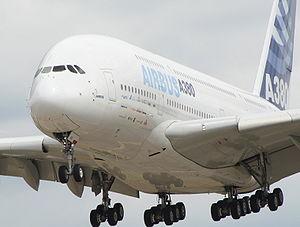
En France, Aerospace Valley est un pôle de compétitivité de portée mondiale fondé en 2005, centré géographiquement sur les régions Occitanie et Nouvelle-Aquitaine et thématiquement sur l'aéronautique, l'espace et les systèmes embarqués. Le pôle est membre de l'European Aviation Clusters Partnership, association aérospatiale créée en 2009 par la Commission européenne.
L'Airbus A380 est un avion de ligne civil très gros-porteur long-courrier quadriréacteur à double pont, produit par Airbus. Les éléments sont fabriqués et assemblés dans différents pays de l'Union européenne ; les principaux le sont en France, en Allemagne, en Espagne et au Royaume-Uni. D'autres pièces proviennent d'autres pays, dont la Belgique, et l'assemblage final est réalisé sur le site de Toulouse, en France.
Le premier vol ou vol inaugural d'un avion est la première occasion pour celui-ci de prendre les airs par ses propres moyens. C'est l'équivalent en aéronautique de la mise à l'eau pour un bateau.